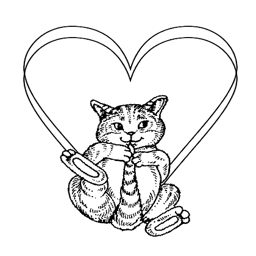
a little kitten plays with his tail on holiday